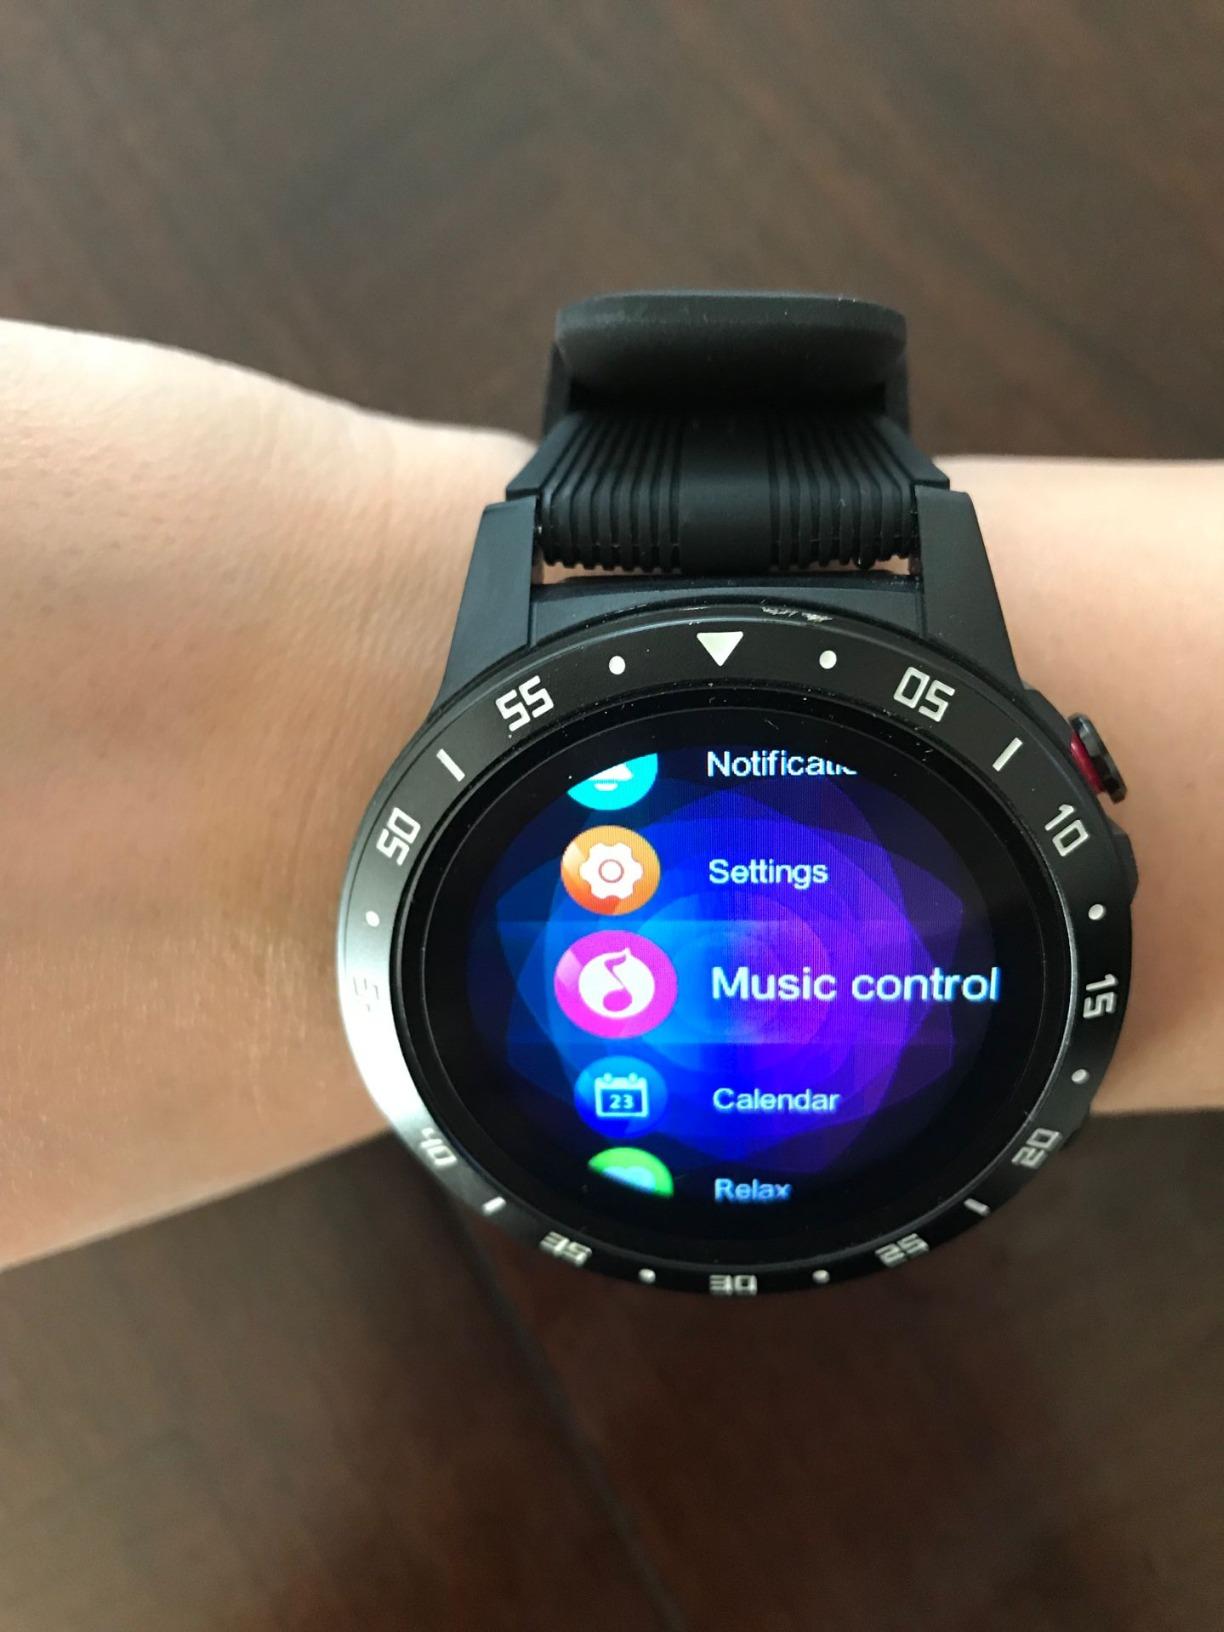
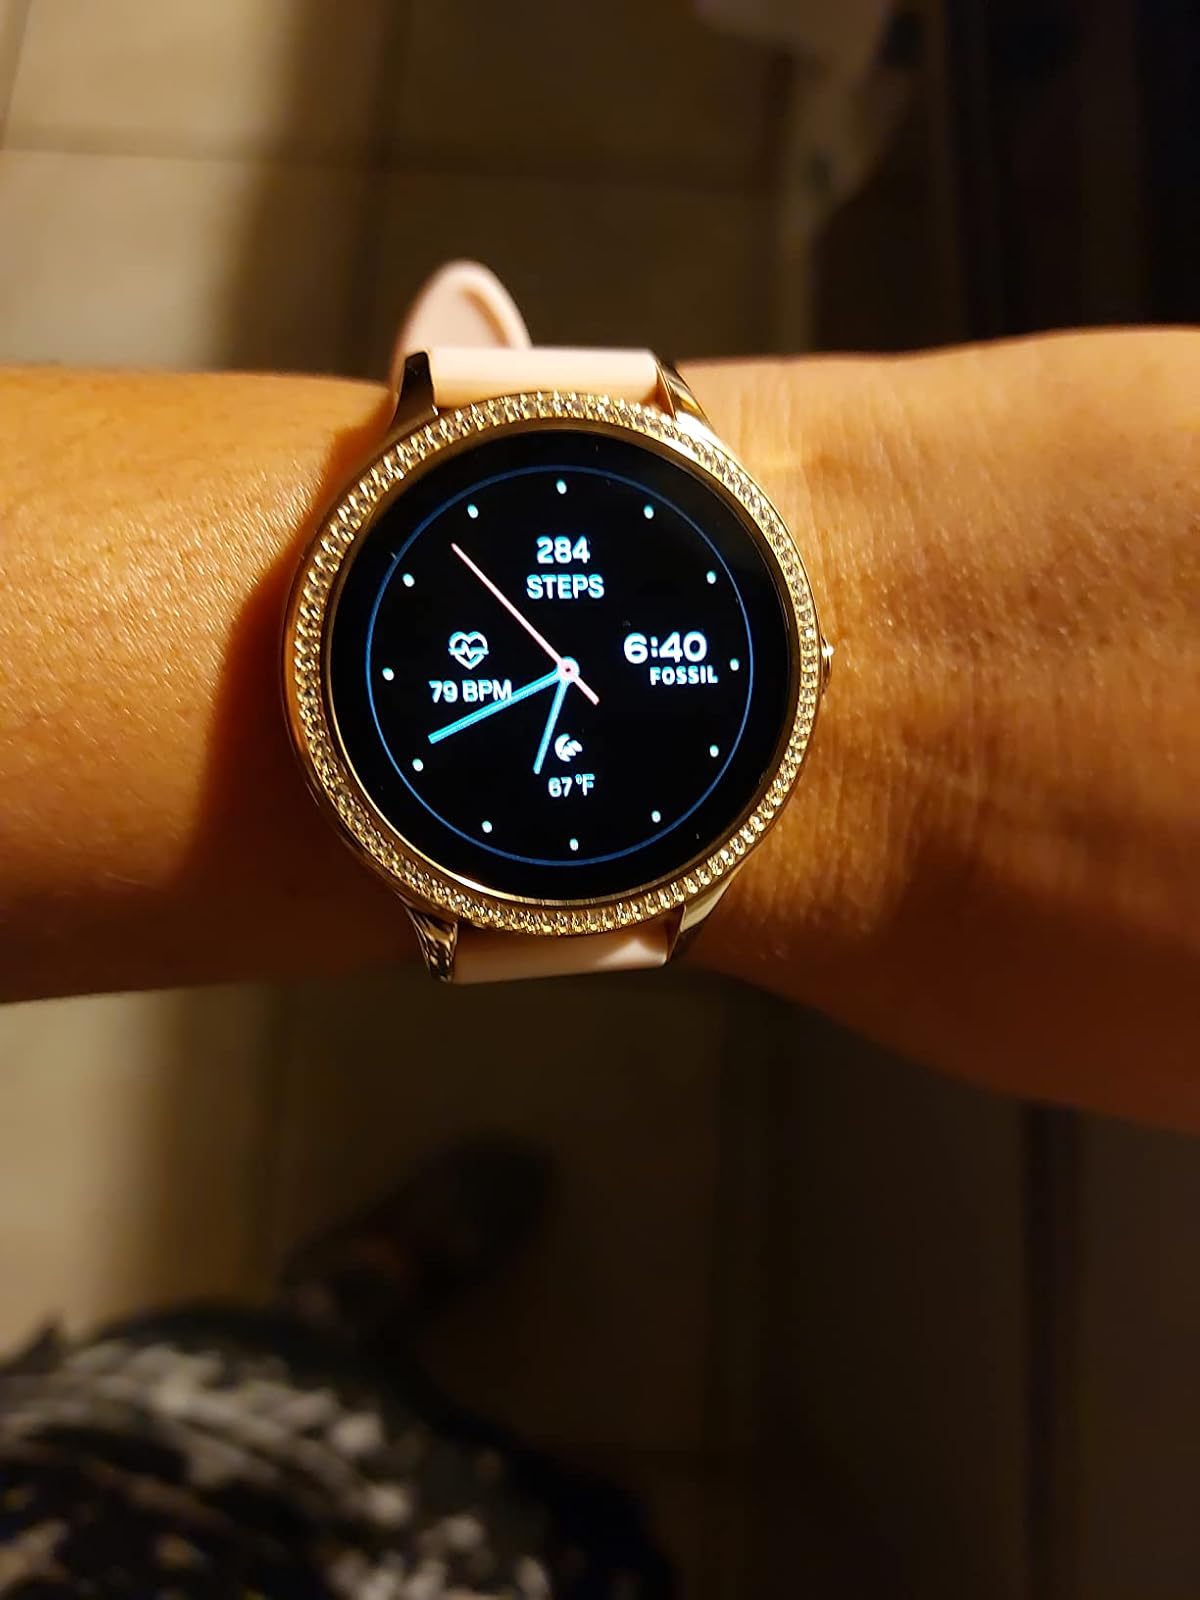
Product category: smartwatch
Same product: no